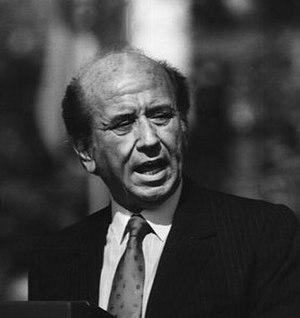
Carlos Andrés Pérez Rodríguez, surnommé CAP, est un homme d'État vénézuélien, président de la République pour deux mandats, de 1974 à 1979, et de 1989 à 1993.